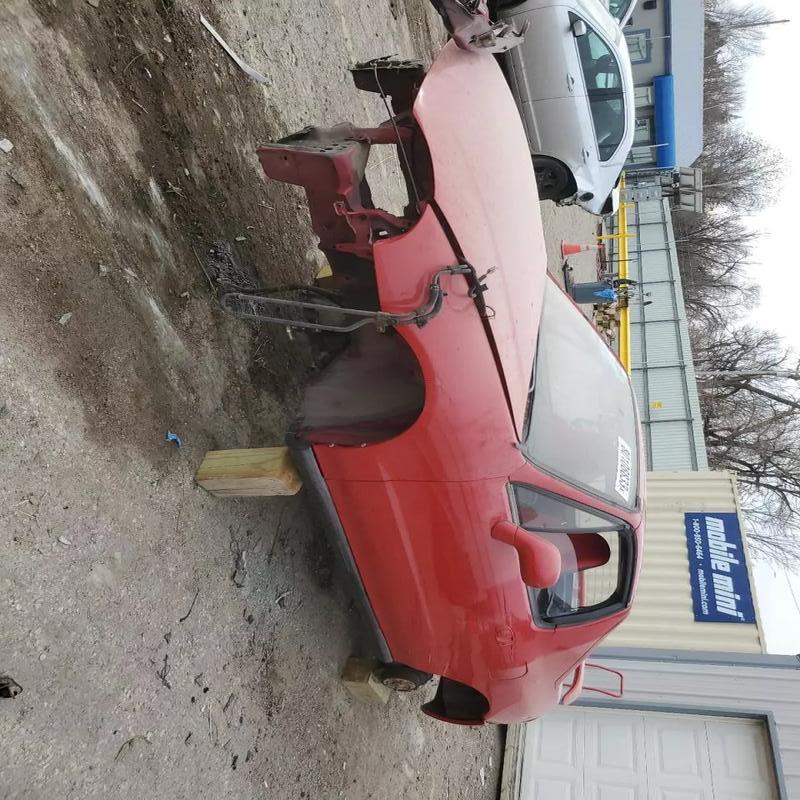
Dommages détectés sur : plaque d'immatriculation avant, pare-choc avant, feu avant droit, feu avant gauche, capot, pare-brise avant, aile avant droite, aile avant gauche, porte avant droite, porte avant gauche, porte arrière droite, porte arrière gauche, aile arrière droite, aile arrière gauche, pare-brise arrière, malle, feu arrière droit, feu arrière gauche, pare-choc arrière, plaque d'immatriculation arrière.
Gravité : majeur